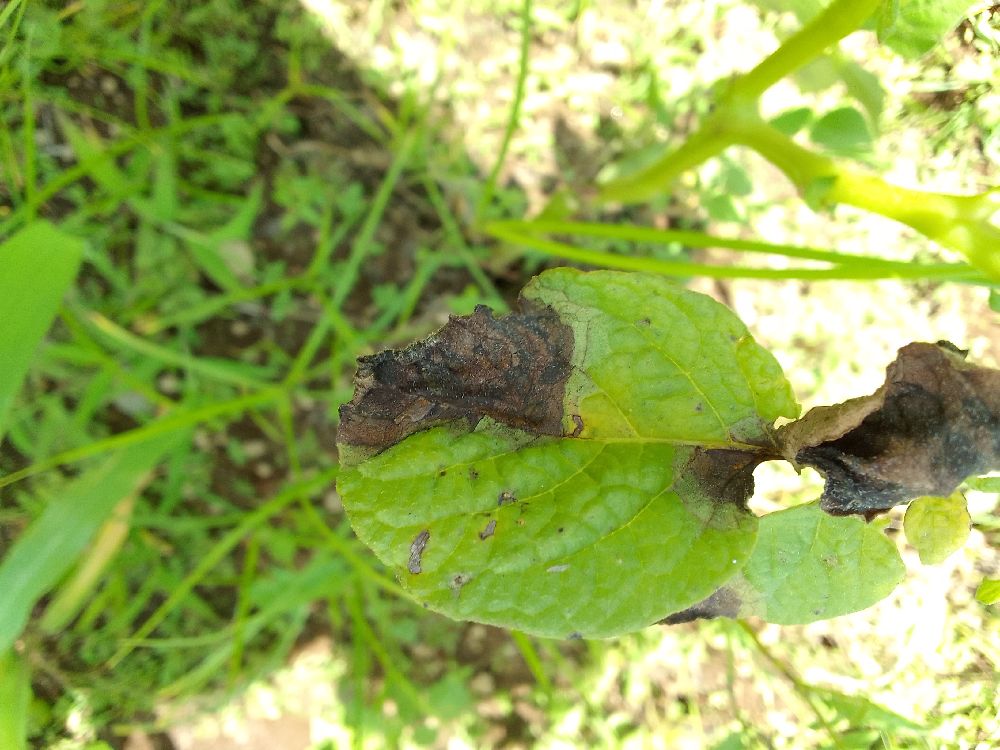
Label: Late blight